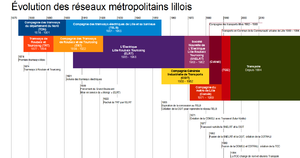
Evolutions des réseaux métropolitains lillois entre 1874 et 2014
Ilévia est une société anonyme créée en 1989 de la fusion des deux entreprises de transport en commun de l'agglomération lilloise. Elle a pour objectif l'exploitation du réseau de transport en commun de voyageurs sur le territoire de la Métropole européenne de Lille.